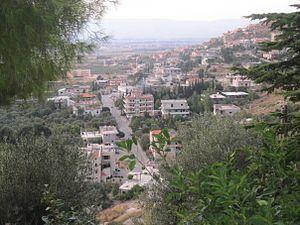
Machta Hammoud est un village dans le District du Akkar au Liban.